Nihang

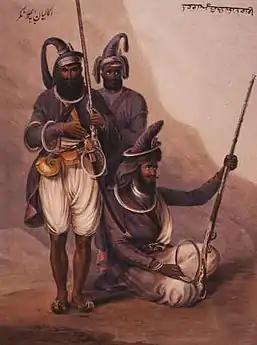
"Nihang Abchal Nagar" (Nihangs from Hazur Sahib), 1844. Shows turban-wearing Sikh soldiers with chakrams.

It is claimed that the Nihangs arose as early as the period of the Akal Sena of Guru Hargobind, while other theories trace them to the period of Guru Gobind Singh, yet there are few Nihangs recorded in the history of the 18th and 19th centuries aside from Akali Naina Singh and Akali Phula Singh. Nihangs claim Baba Deep Singh as being a Nihang and also trace their legacy back to the bifurcation of the Dal Khalsa into to groups, the Buddha Dal and Taruna Dal, by Nawab Kapur Singh in the 18th century. Nihangs claim that their modern organizations sharing the same name can be traced back to these historical organizations of the misl-era Sikhs. Akali Phula Singh was the overseer of the Akal Takht in Amritsar during his time and participated in the military conquests of the contemporary Sikh Empire. The deras of the Nihangs during Sikh-rule were kept independent from those of other Sikh groups. According to Dilgeer, the Nihangs reached the zenith of their influence during the late 18th and early 19th centuries. During Sikh-rule, the Nihangs maintained many Sikh places of worship. With the oncoming of the mantle of leadership of Akali Phula Singh, the Nihangs also became known by a new term, "Akali". During the Sikh Empire and particularly after the death of Phula Singh, the Nihangs became increasingly addicted to cannabis and lost their influence. However, another change marked by the death of Phula Singh is Maharaja Ranjit Singh made an order of Sikhs, namely the "sarbarahs" and "mahants", the custodians of Sikh shrines, with Nihangs assisting in this management structure.